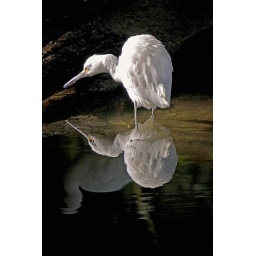
Snowy Egret standing in the pool of the flight cage at the St. Louis Zoo. Giant egret's reflection in the water also. zoo12/5157C